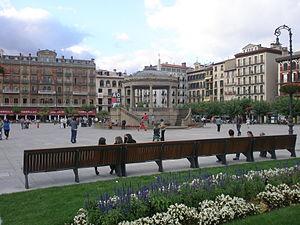
Le Casco Antiguo ou Casco Viejo est le quartier historique de la ville de Pampelune, capitale de la Communauté forale de Navarre. Il est situé dans le cœur de la ville dans la portion la plus haute du plateau et où se trouvent les principaux monuments de la ville.